Nidamanuru railway station

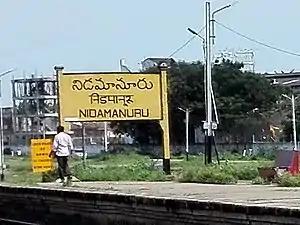

Nidamanuru railway station (station code:NDM) is a railway station in Vijayawada, India, that lies on the Vijayawada–Nidadavolu loop line and is administered under Vijayawada railway division of South Coast Railway Zone.